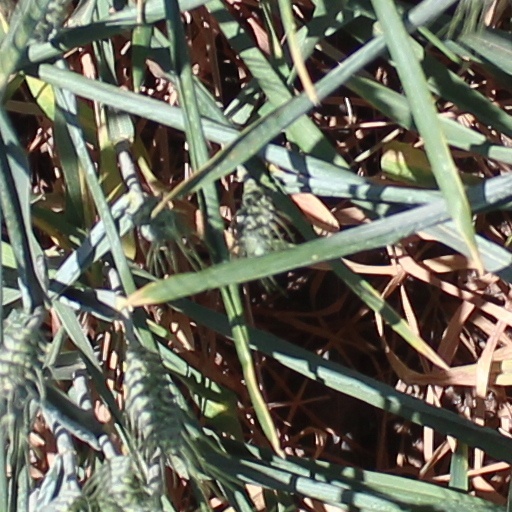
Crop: wheat